FSO Syrena

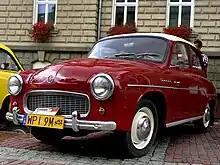
Syrena 103 - original painting

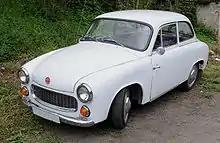
Syrena 104

The next model lasted from 1966 to 1972. It had a new, three-cylinder engine, a synchronized gearbox and restyled tail lights.